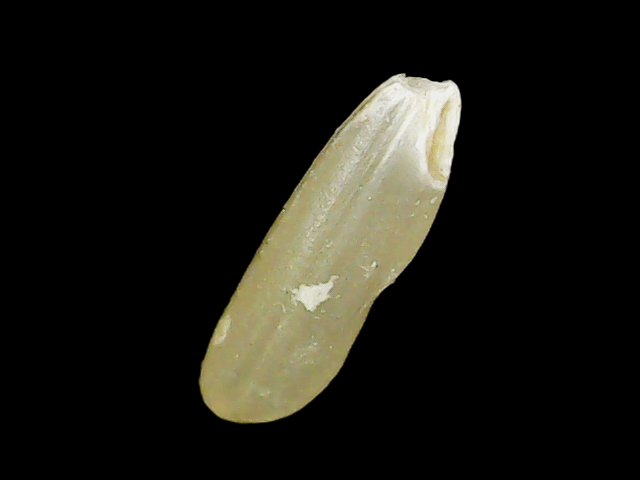
Rice variety: Binadhan17